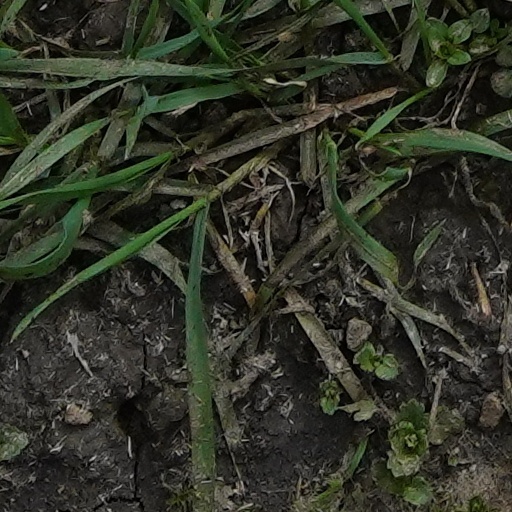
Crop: wheat